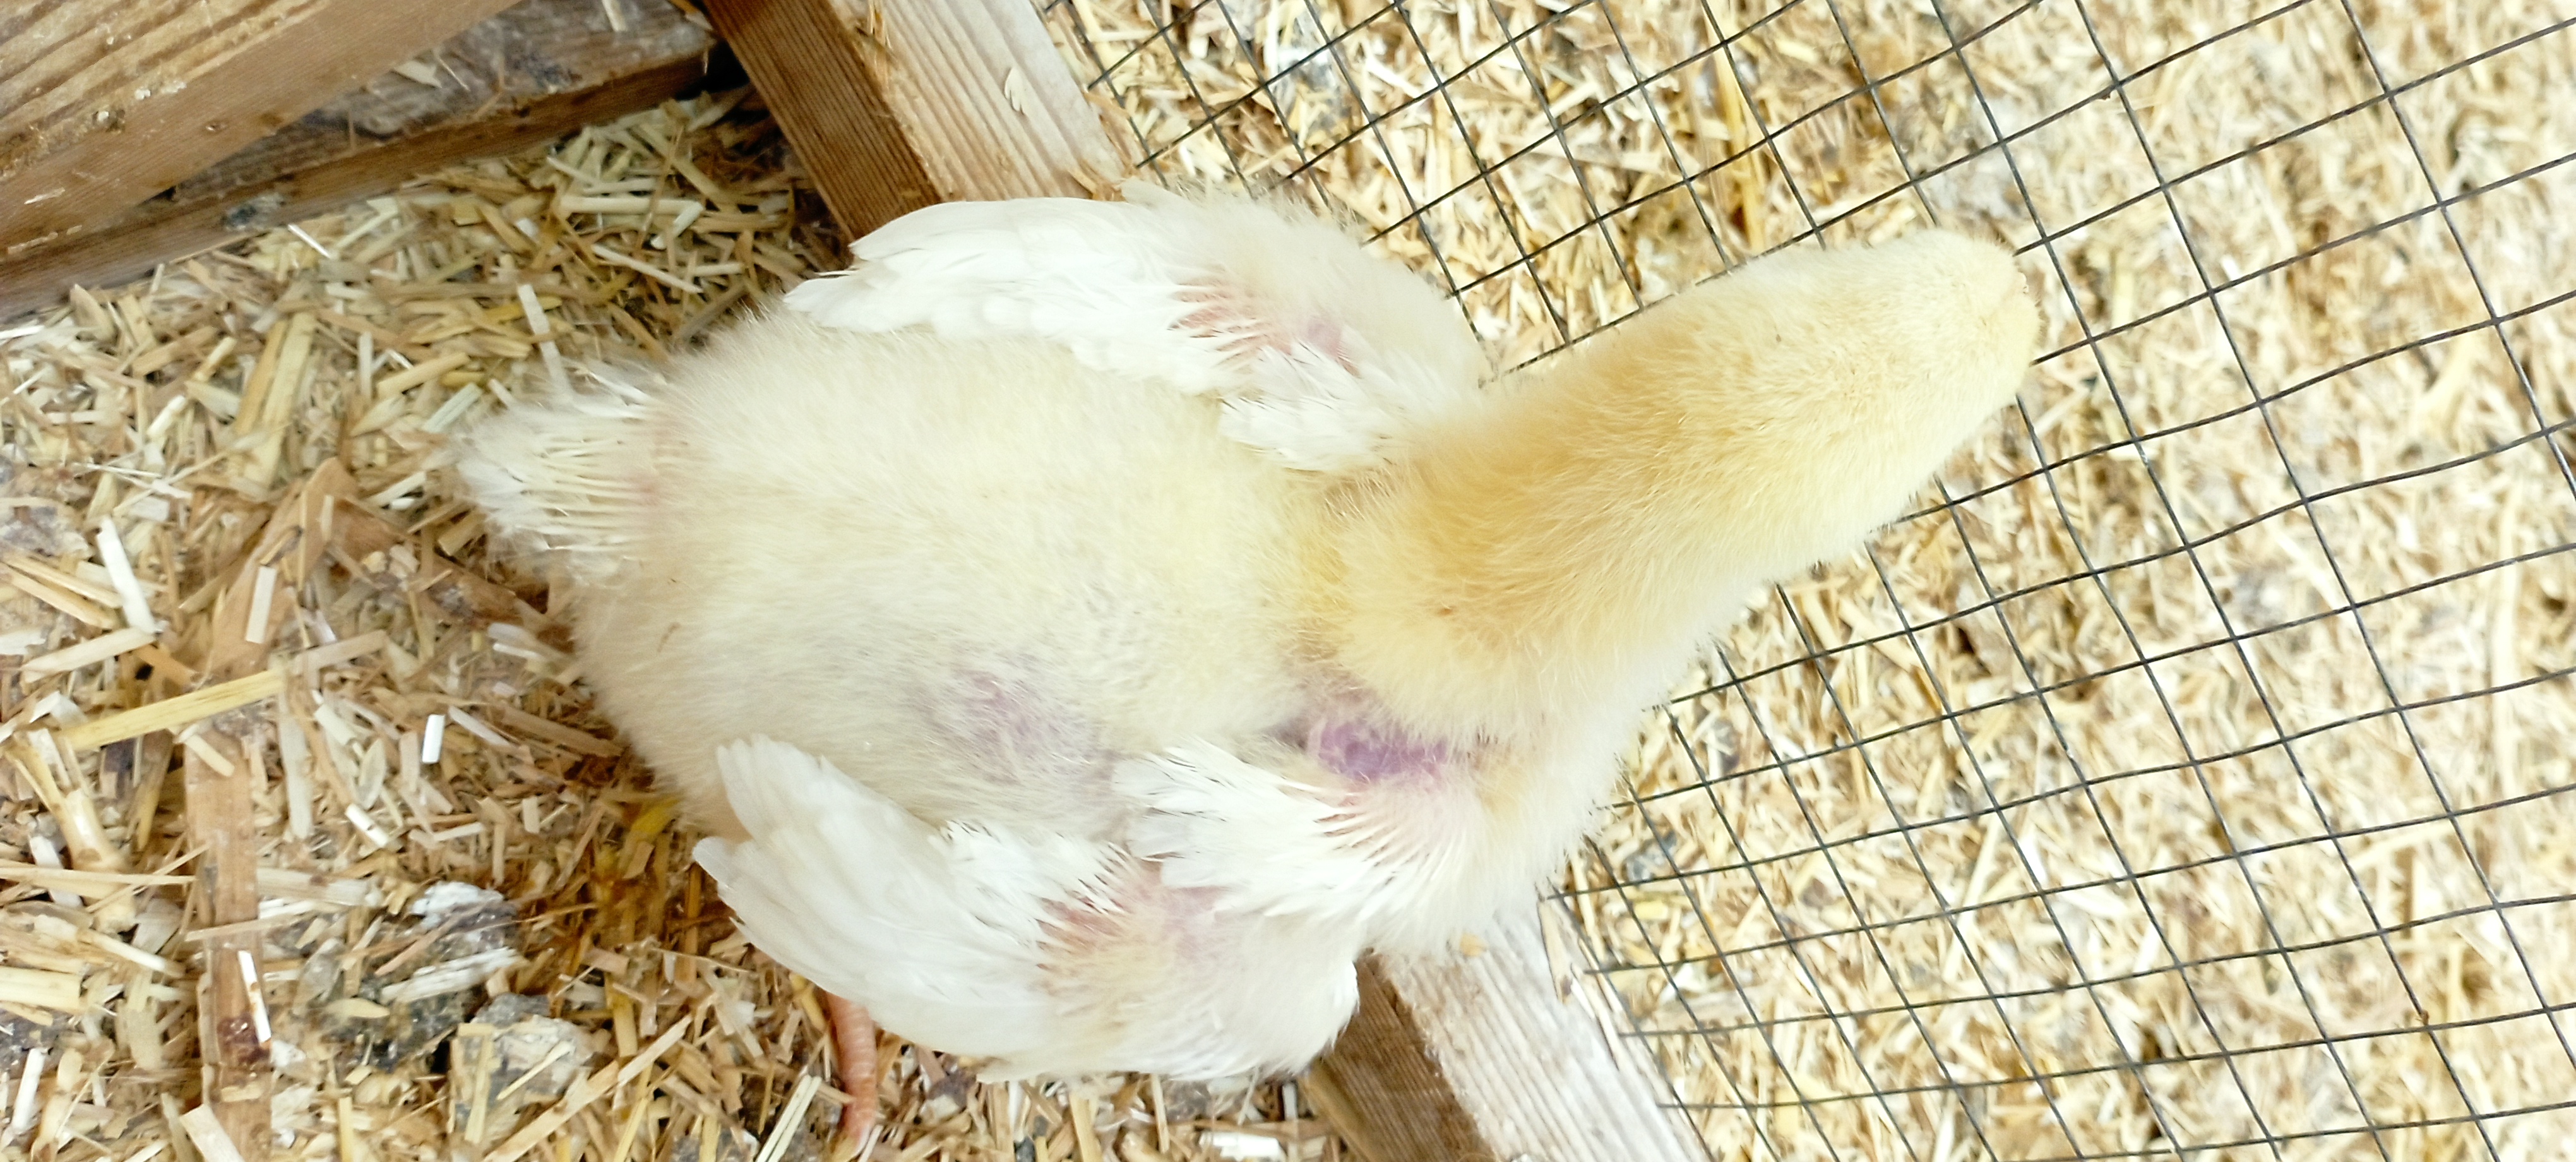
Weight: 358 g